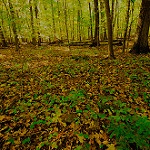
Scene: Outdoor